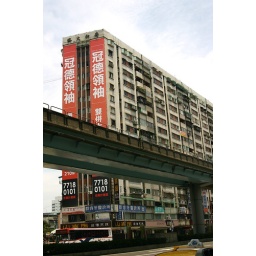
An apartment building with the subway line running across the middle of it in Taipei.